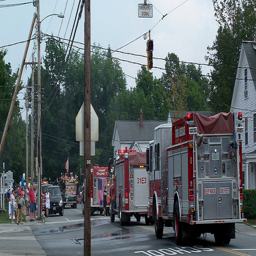
Firetrucks rolling down the street in what looks like a small town parade.
A bunch of firetrucks are traveling down a street.
Multiple fire engines passing down a street next to buildings.
Several fire trucks going down the street in a parade.
A group of fire trucks ride down the road.